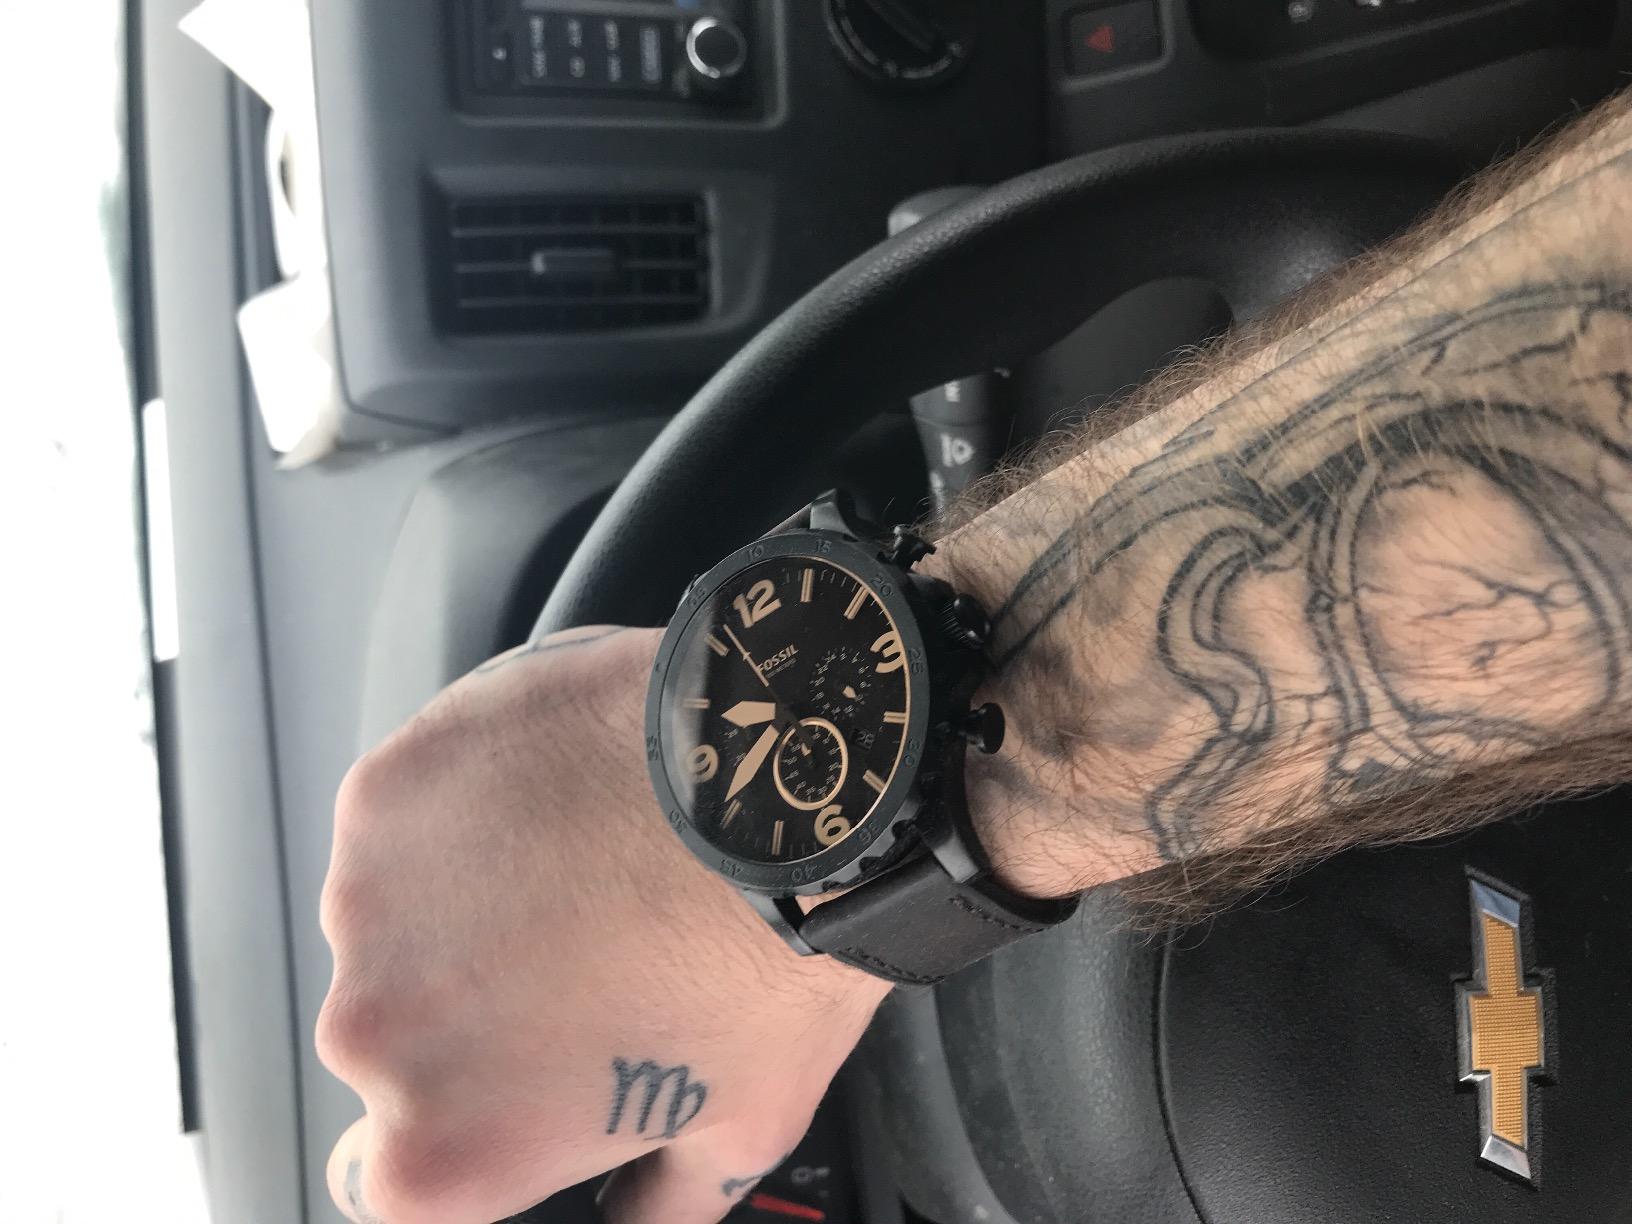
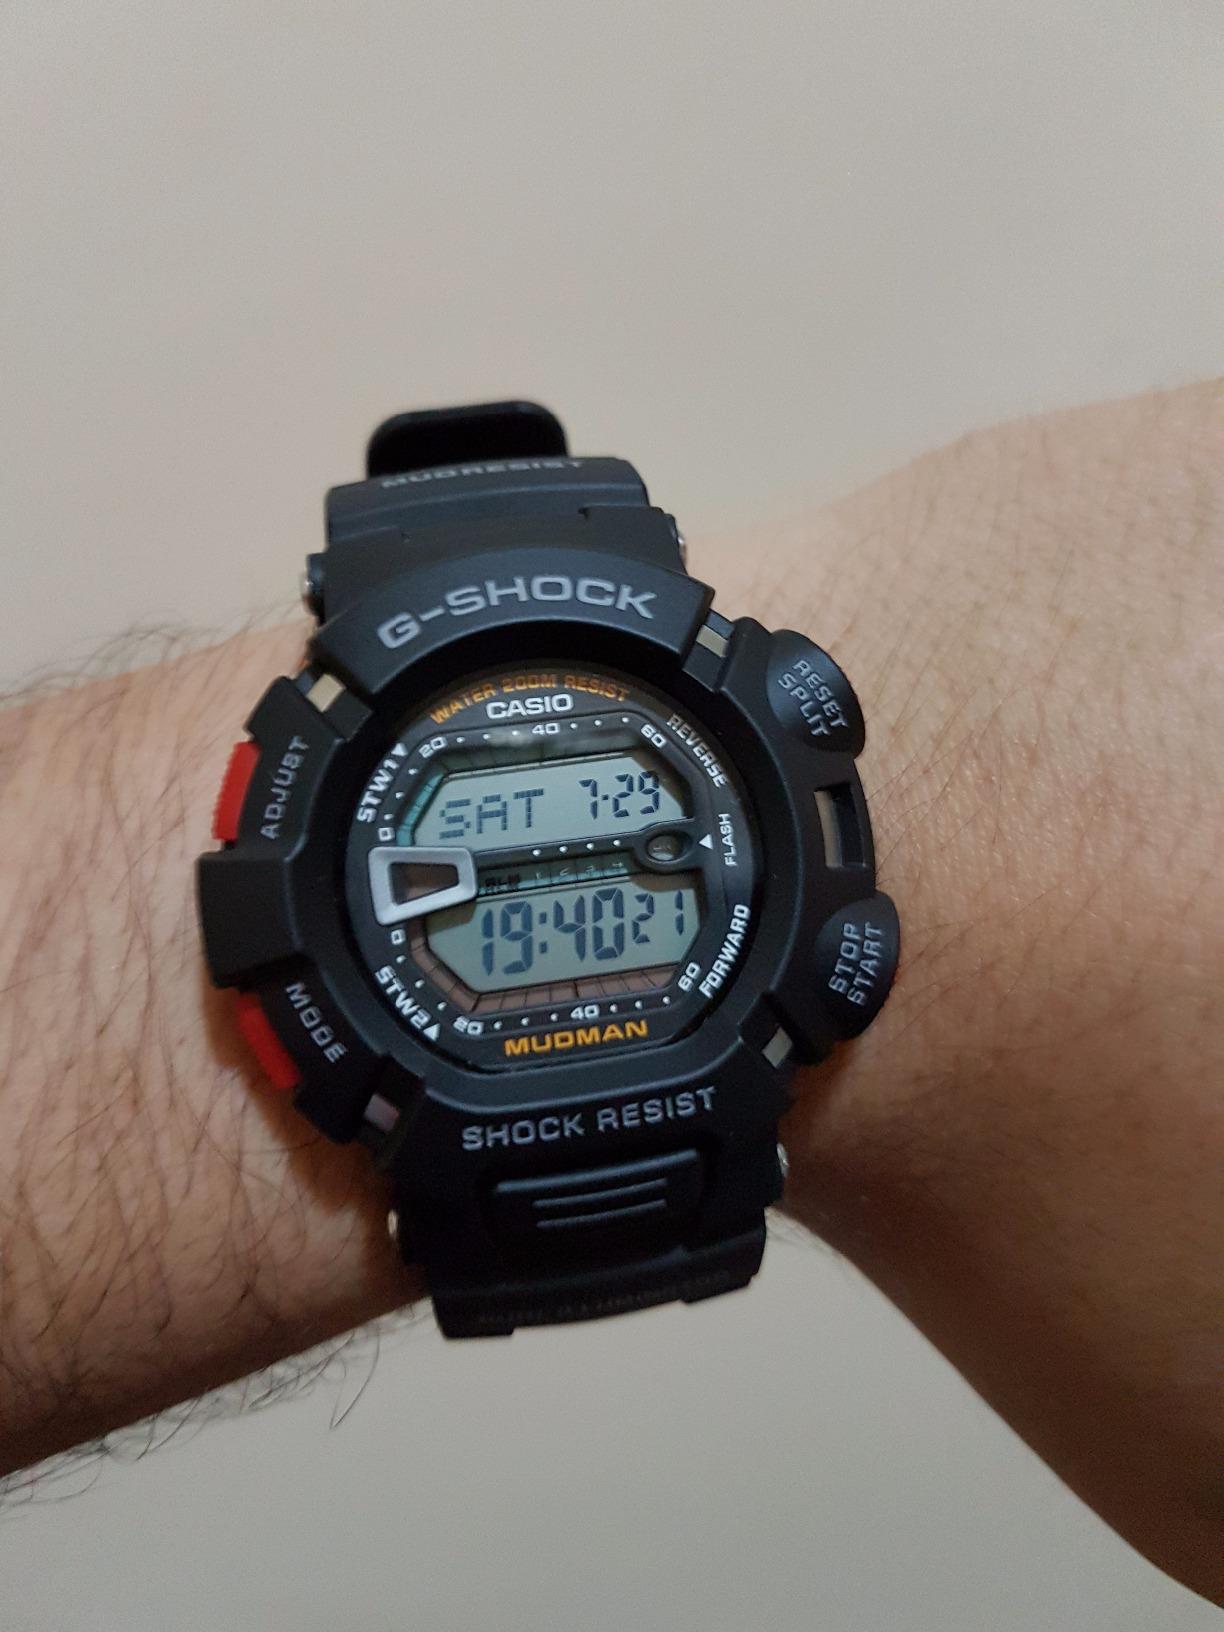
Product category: accessories_watch
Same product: no